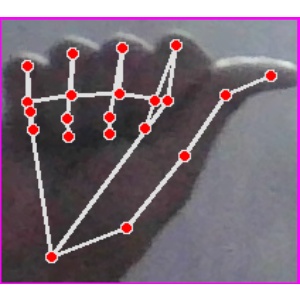
अक्षर: छ